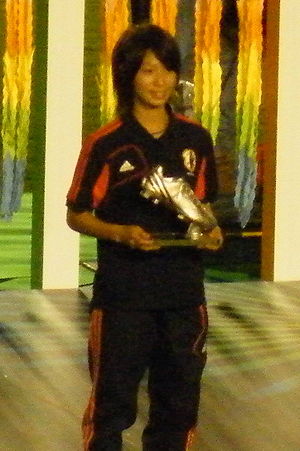
Yoko Tanaka
Yoko Tanaka er en japansk fodboldspiller. Hun har tidligere spillet for Japans kvindefodboldlandshold.